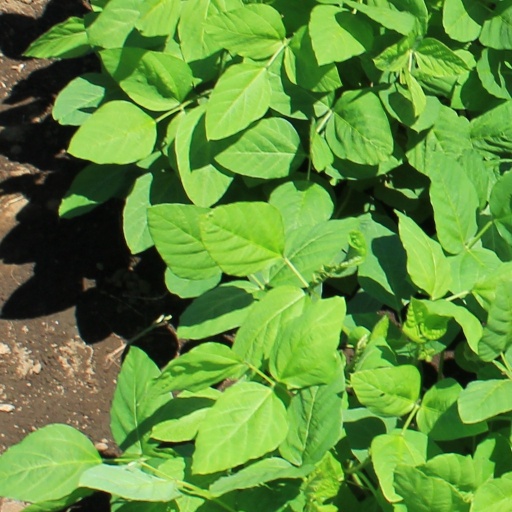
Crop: soybean